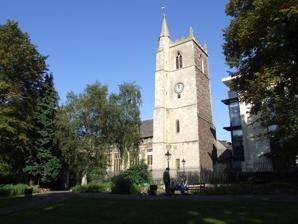
Building: St James' Priory, Bristol
Country: United Kingdom
Year built: 1129
Church in England St James' Priory Church 51°27′31″N 2°35′37″W / 51.458522°N 2.593669°W / 51.458522; -2.593669 Location Whitson Street, Horsefair, Bristol , England Country United Kingdom Denomination Catholic Previous denomination Catholic , Anglican (until 1996) History Status Priory church Founded c.1129 Founder(s) Robert Rufus Dedication St James Architecture Functional status Active Heritage designation Grade I listed Style Romanesque , Gothic Groundbreaking c.1129 Completed 1374, with alternations from the 15th, 17th, 18th, and 19th centuries Specifications Materials Stone Bells 10 Administration Diocese Clifton Listed Building – Grade I Official name Church of St James' Priory Designated 8 January 1959 Reference no. 1282067 The Priory Church of St James , Bristol ( grid reference ST588734 ), is a Grade I listed building in Horsefair, Whitson Street. St James' Priory Monastery information Order Benedictine (until 1539); Little Brothers of Nazareth (1996–present) Denomination Catholic Established 1137 Disestablished 1540 Reestablished 1996 Mother house Tewkesbury Abbey Dedicated to Saint James the Greater Controlled churches The Priory Church of St James, Bristol Architecture Status Priory Functional status Active It was founded in 1129 as a Benedictine priory by Robert , Earl of Gloucester , the illegitimate son of Henry I . The early nave from 1129 survived the Dissolution of the Monasteries because an agreement in 1374 between the Abbot of Tewkesbury and the parishioners stated that the nave would become the parishioners responsibility, and the tower was added around 1374. On 9 January 1540 the dissolution of the monasteries by Henry VIII meant that St James Priory was surrendered to the crown.  The priory buildings were demolished, keeping only the nave of the church. In 1543 the land and the right to hold a fair were sold to a London merchant-tailor. In 1604 there was concern that the national attraction of St James' Fair would increase the spread of the plague , so a royal proclamation was issued prohibiting Londoners from attending. The south aisle was widened and rebuilt in 1698. The porch dates from the late 18th century, and the north aisle was rebuilt in 1864. The traditional account, as told to John Leland , has it that every tenth stone brought from Normandy to build the Castle was set aside to build the Priory. Before the recent restoration (see below) the building was on the Historic England Buildings at Risk Register and described as being in very bad condition. However, substantial restoration and reordering work was completed in 2011 and as of 2014 St James Priory is not on the Heritage Buildings at Risk Register. Today, it is an active church within the Catholic Diocese of Clifton , which until 1996 was a Church of England place of worship. Archives Parish records for St James' Priory, Bristol are held at Bristol Archives (Ref. P.St J), online catalogue including baptism, marriage and burial registers. The archive also includes records of the incumbent , churchwardens, overseers of the poor , parochial church council , chantries , charities, St James' Fair, schools, societies and vestry plus deeds, photographs and plans. Other records for St James' Priory can be found at Cambridge University Library . St James's Fair Earl Robert 's endowment to the priory in 1137 included permission to hold an annual fair. From 1238 an annual fair held over fifteen days, was held here. Later charters show the original date of the fair to be Whitsun Day, but the inconvenience of the festival changing date each year soon changed the fair day to 25 July, the feast day of St James. It was later changed to the first fortnight in September. The fair, which was held in the Churchyard and adjoining streets, was regarded as the most important of the Bristol Fairs. The income from the Fair meant that St James Church could be richly decorated, in 1498 an elaborate reredos was built to go with the existing rood screen .  The contract made it clear that the rood screen should be bigger and better than the one recently erected at St Mary Redcliffe . The papers from a court case in 1518-19 show that the fair was so popular it had overflowed the boundaries of the graveyard and stalls and booths were sited in the surrounding streets.  The entertainments at the fair included theatre, bear-baiting , sports as well as minstrels and wrestling, exhibitions of wild animals, acrobats, puppets (including Punch and Judy ), magicians and musicians.  One year the prize exhibition was 'Toby the salient Pig.' Further entertainments took place on 'The Marsh' which later became Queen Square . Amongst the groups of players on the Mayor's ledger books for the St James Fair are the Lord Chamberlain's Men , which could suggest that Shakespeare performed in Bristol. The Ledger kept by the merchant John Smyth shows how he (and other city merchants) planned their year so that their goods (such as wine, dyes, oil, iron, fruit, and luxury goods) would be in stock in time for the fair. By the 17th century the fair was so prominent that merchant ships sailing into Bristol for it were frequently attacked by Turkish pirates in the Bristol Channel . The last fair was held in 1837 under pressure from moralists and strict religious people concerned about the corruption of the young and disapproving of such frivolities set in a graveyard. It also subsequently left its mark on the geography of Bristol as a nearby road in Broadmead is called the Horsefair. The St James Barton roundabout ( The Bearpit ) retains the name of the Barton or Priory Farm, on which's land the Fair was once held. St James Priory Project A plan of the priory from 1882 After the Dissolution of the Monasteries , the nave of the priory church continued in use as an Anglican parish church. It fell into disuse in the 1980s and declared a redundant church before the Church Commissioners put it up for sale. In 1996 the Little Brothers of Nazareth re-established it as a Catholic church, and set up the St James Priory  Project which offers support to vulnerable people especially those with a history of substance dependency and mental illness. Restoration Following the award of a Heritage Lottery Fund grant of £3.2 million to conserve, repair, and develop the Priory, building work started in November 2009. The St James Priory charity had to fundraise a further £1.2 million of matched funding toward the restoration work. Conservation, restoration and development lasted 21 months and the Priory Church was re-opened on 25 July 2011. Archaeologists from Bristol and Region Archaeological Services were on site during the restoration works, and uncovered a fragment of what may be the earliest scientific sundial in Britain. The sundial is a block of Bath stone carved with hour lines and medieval Arabic numerals in a style that suggests it was probably made in the 15th century. The discovery that a statue in the church had originally been topless made headlines around the world. Burials at St James' Priory, Bristol Robert, 1st Earl of Gloucester Mabel FitzRobert, Countess of Gloucester Eleanor, Fair Maid of Brittany Illustrations Monochrome print of St James' church from c.1838. The image shows the church from the south east aspect in the background, with the graveyard (the site of St James' Fair) in the foreground. In the graveyard can be seen a mother with three children standing at a grave. Monochrome illustration of St James' church and Priory ruins, published in 1630. The image shows the church from the south east aspect in the background on the left, with the Priory ruins in the foreground in the centre and on the right. Amongst the ruins can be seen men and women in seventeenth century costume. Monochrome illustration of the west end of St James' church, published in 1820. The image shows the parts of the priory stonemasonry incorporated into the church facade and a jumble of non-ecclesiastical buildings in the foreground including a tall chimney. See also Grade I listed buildings in Bristol Churches in Bristol List of English abbeys, priories and friaries serving as parish churches References